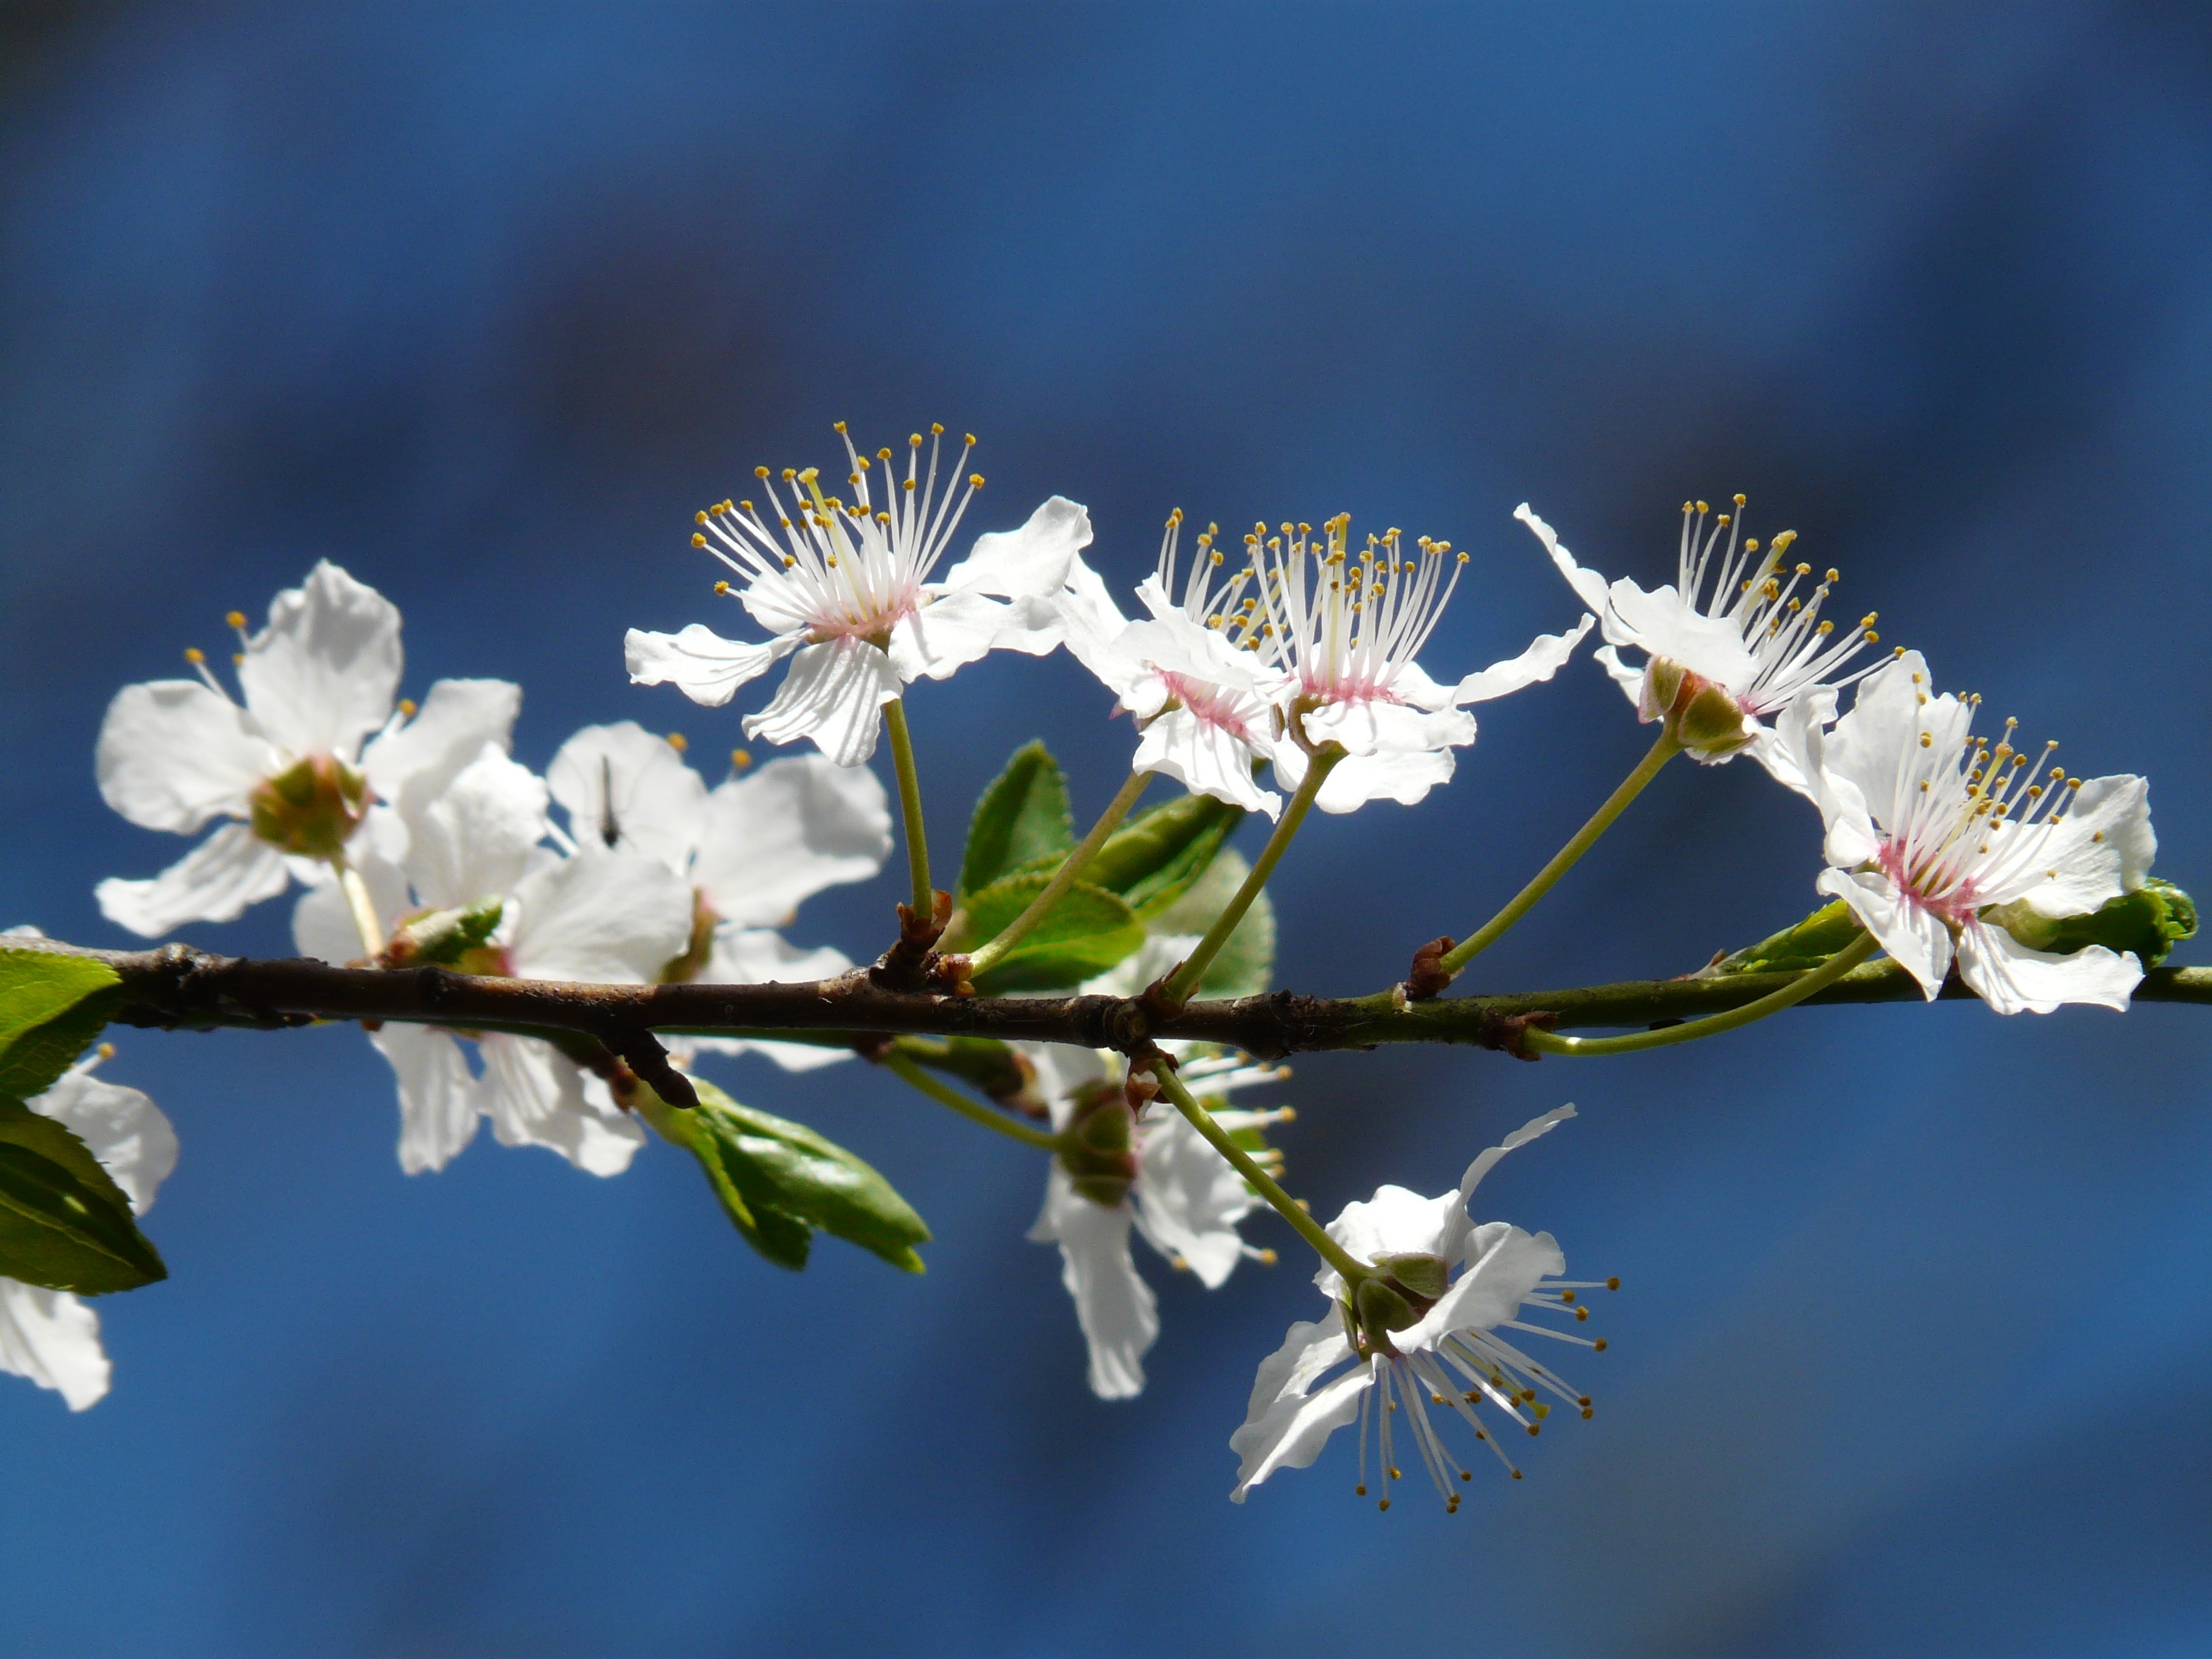
tree, nature, branch, blossom, plant, white, fruit, sunlight, flower, petal, bloom, food, spring, produce, botany, flora, wildflower, close up, beautiful, macro photography, flowering plant, wild plum, plant stem, land plant, prunus americana, american wildpflaume, prairie plum